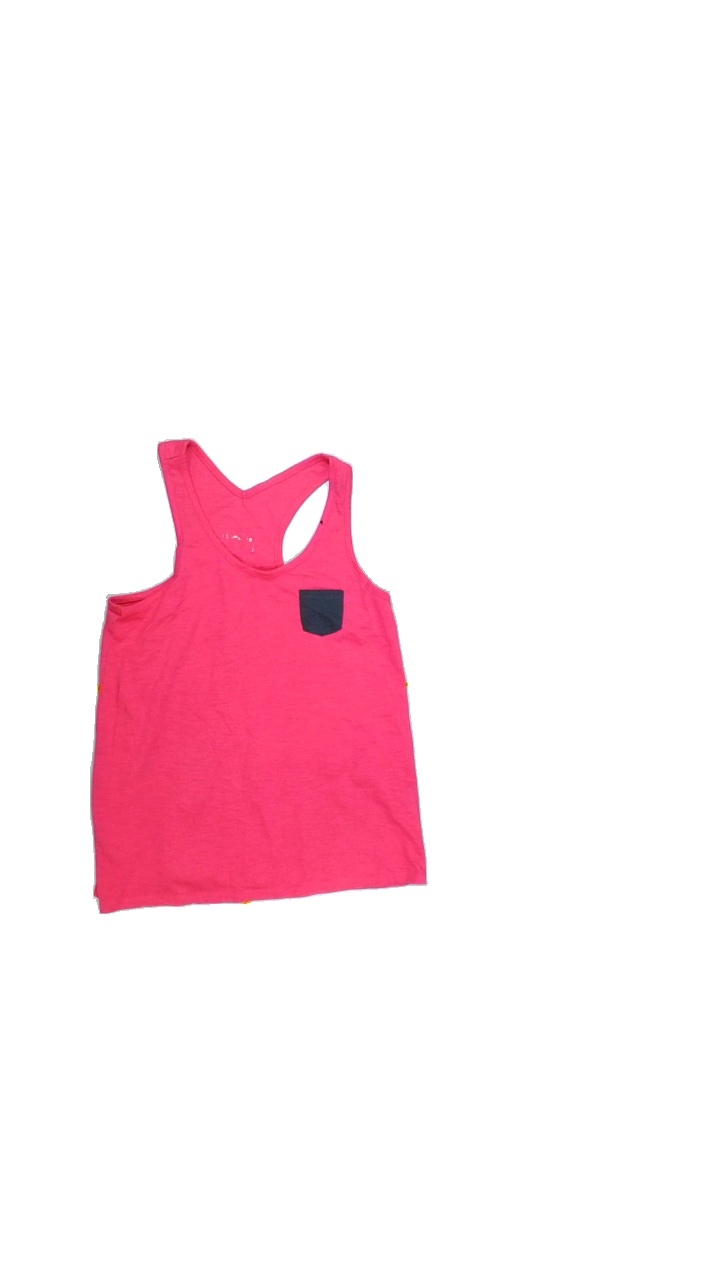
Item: Tank Top (Ladies)
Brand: Not Applicable
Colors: Pink, Grey
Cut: Regular, V-collar
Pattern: Plain
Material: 100%cotton
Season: Summer
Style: No trend
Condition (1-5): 3
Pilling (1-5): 3
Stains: No
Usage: Export
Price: <50